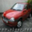
Label: automobile